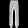
Label: Trouser